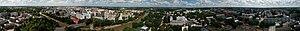
Turku par le passé Aboen en français est une ville de Finlande de 184 300 habitants située dans le Sud-Ouest du pays à l’embouchure du fleuve côtier Aura.